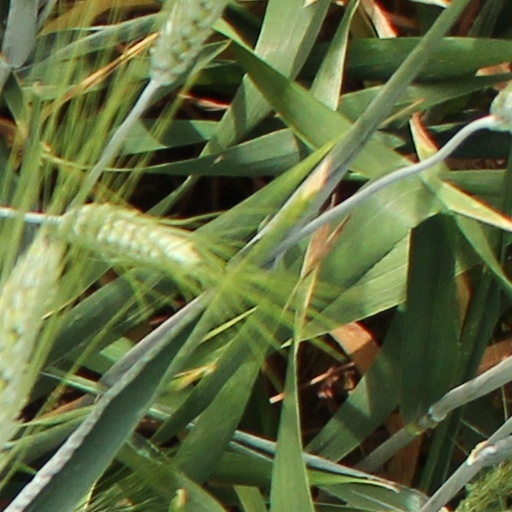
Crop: wheat